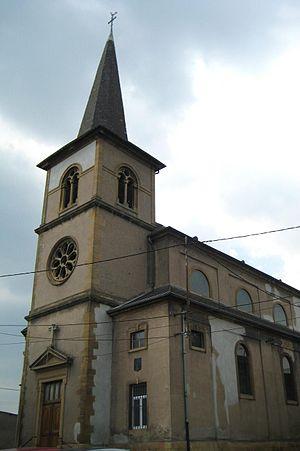
Eglise de Vitry-sur-Orne
Vitry-sur-Orne est une commune française située dans le département de la Moselle, en région Grand Est.